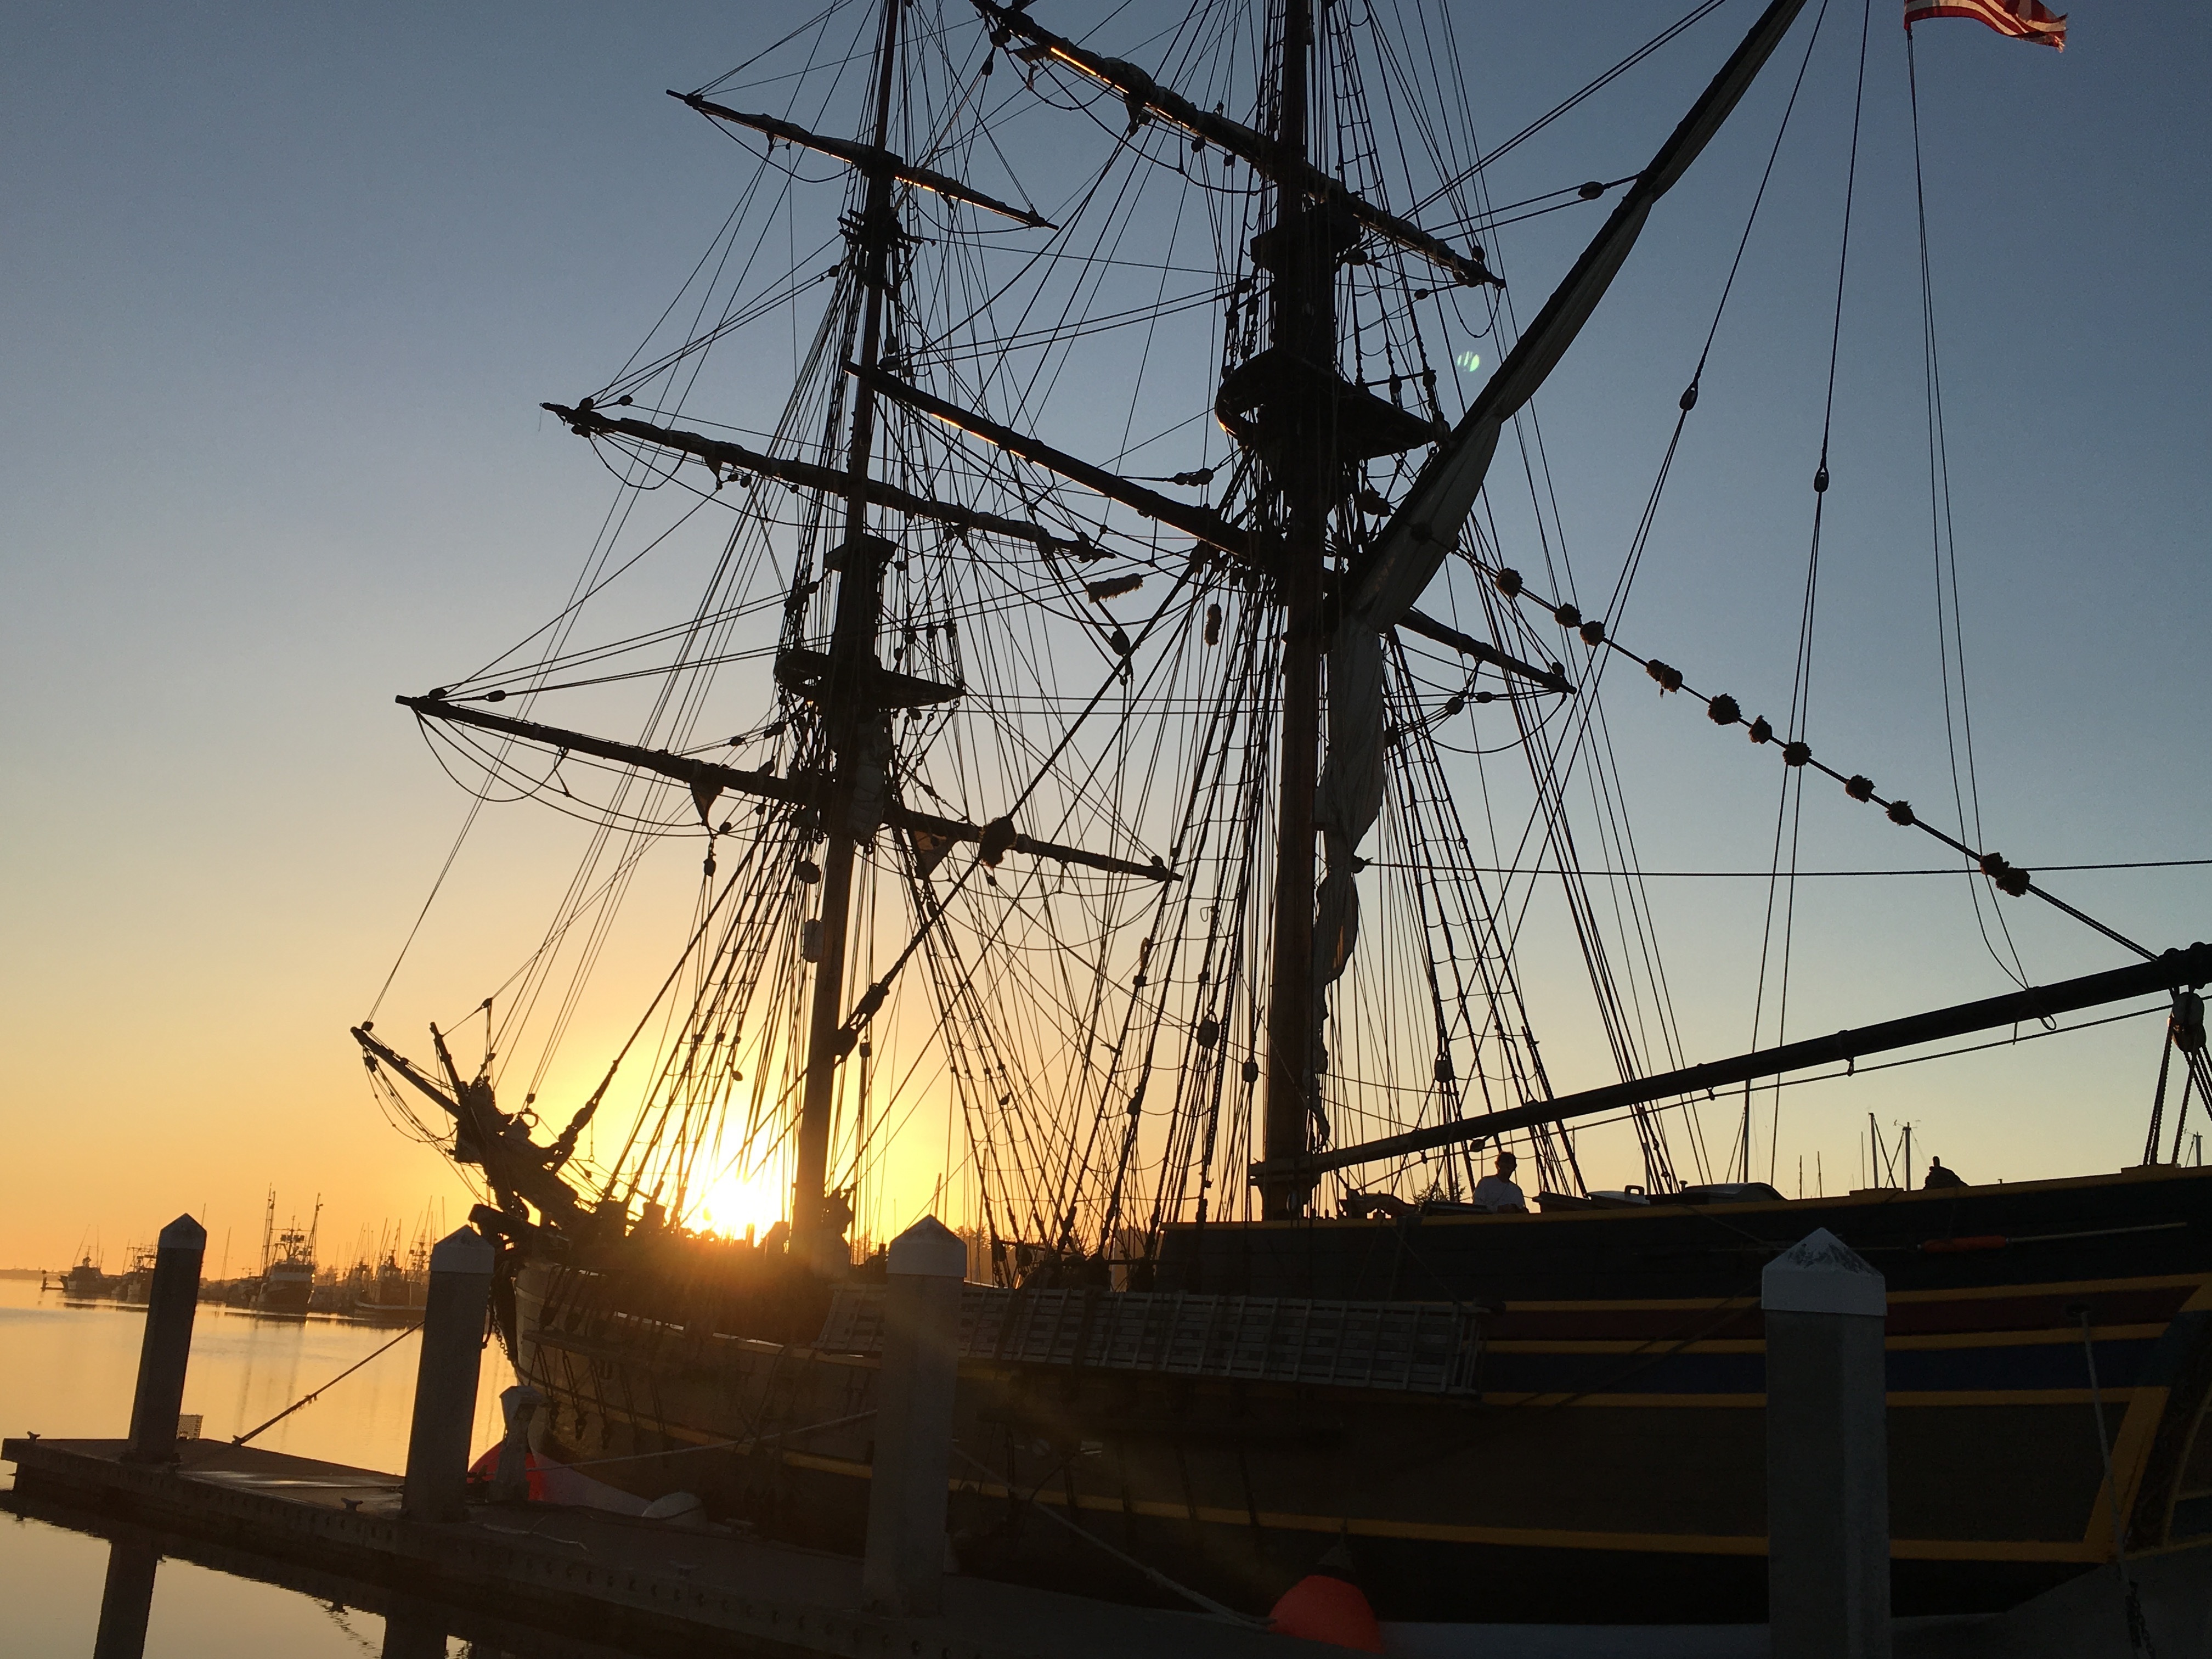
sunset, boat, ship, vessel, vehicle, mast, harbor, port, electricity, nautical, sail, watercraft, windjammer, barque, sailing ship, tall ship, galleon, caravel